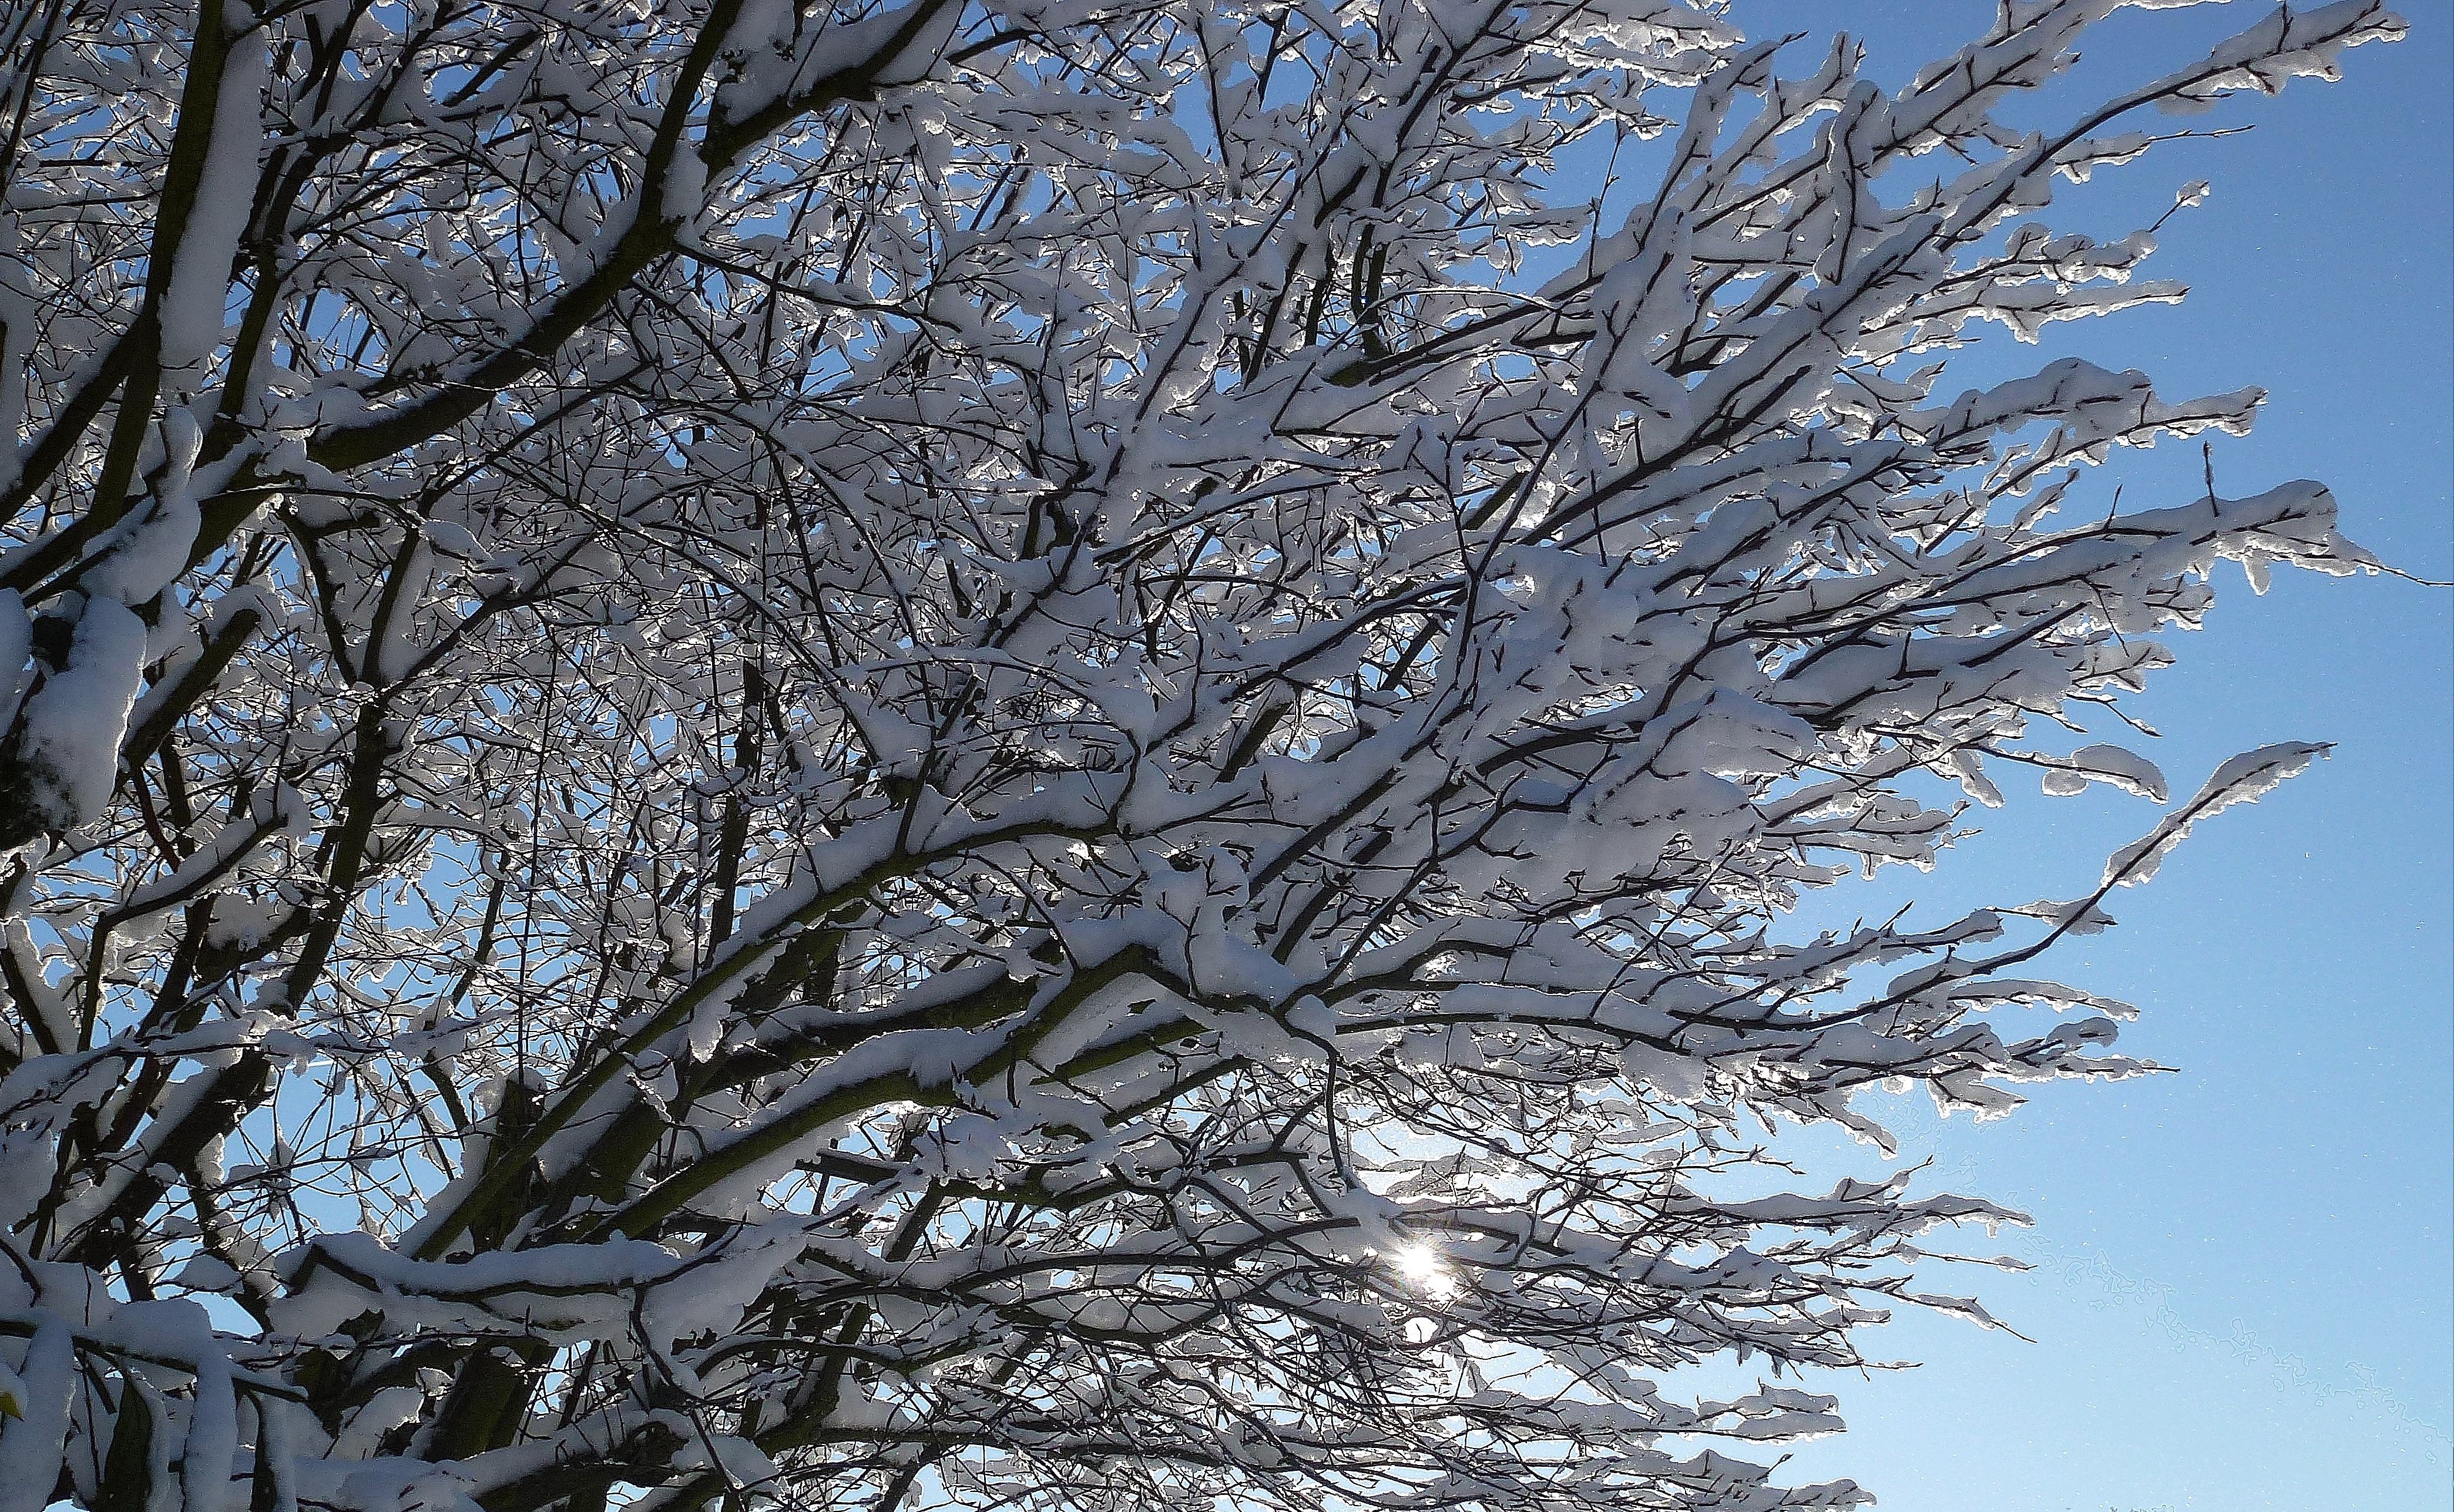
tree, nature, branch, snow, cold, winter, plant, sunshine, sun, leaf, flower, frost, ice, weather, season, twig, trees, aesthetic, wintry, freezing, woody plant